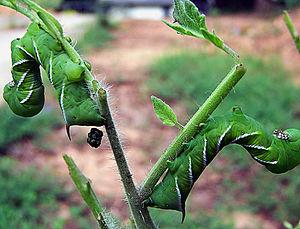
Le Sphinx du tabac est une espèce de lépidoptères de la famille des Sphingidae qu'on trouve sur le continent américain. Sa chenille se nourrit de plantes de la famille des Solanaceae et a un mécanisme pour détoxifier et excréter la nicotine, un neuro-toxique présent dans le tabac. On utilise une guêpe parasitoïde comme moyen de contrôle biologique. Cette guêpe dépose ses œufs sur le dos des sphinx. Souvent les sphinx parasités sont vus couverts de cocons blancs où se déroule la nymphose des guêpes.